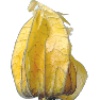
Label: physalis_with_husk